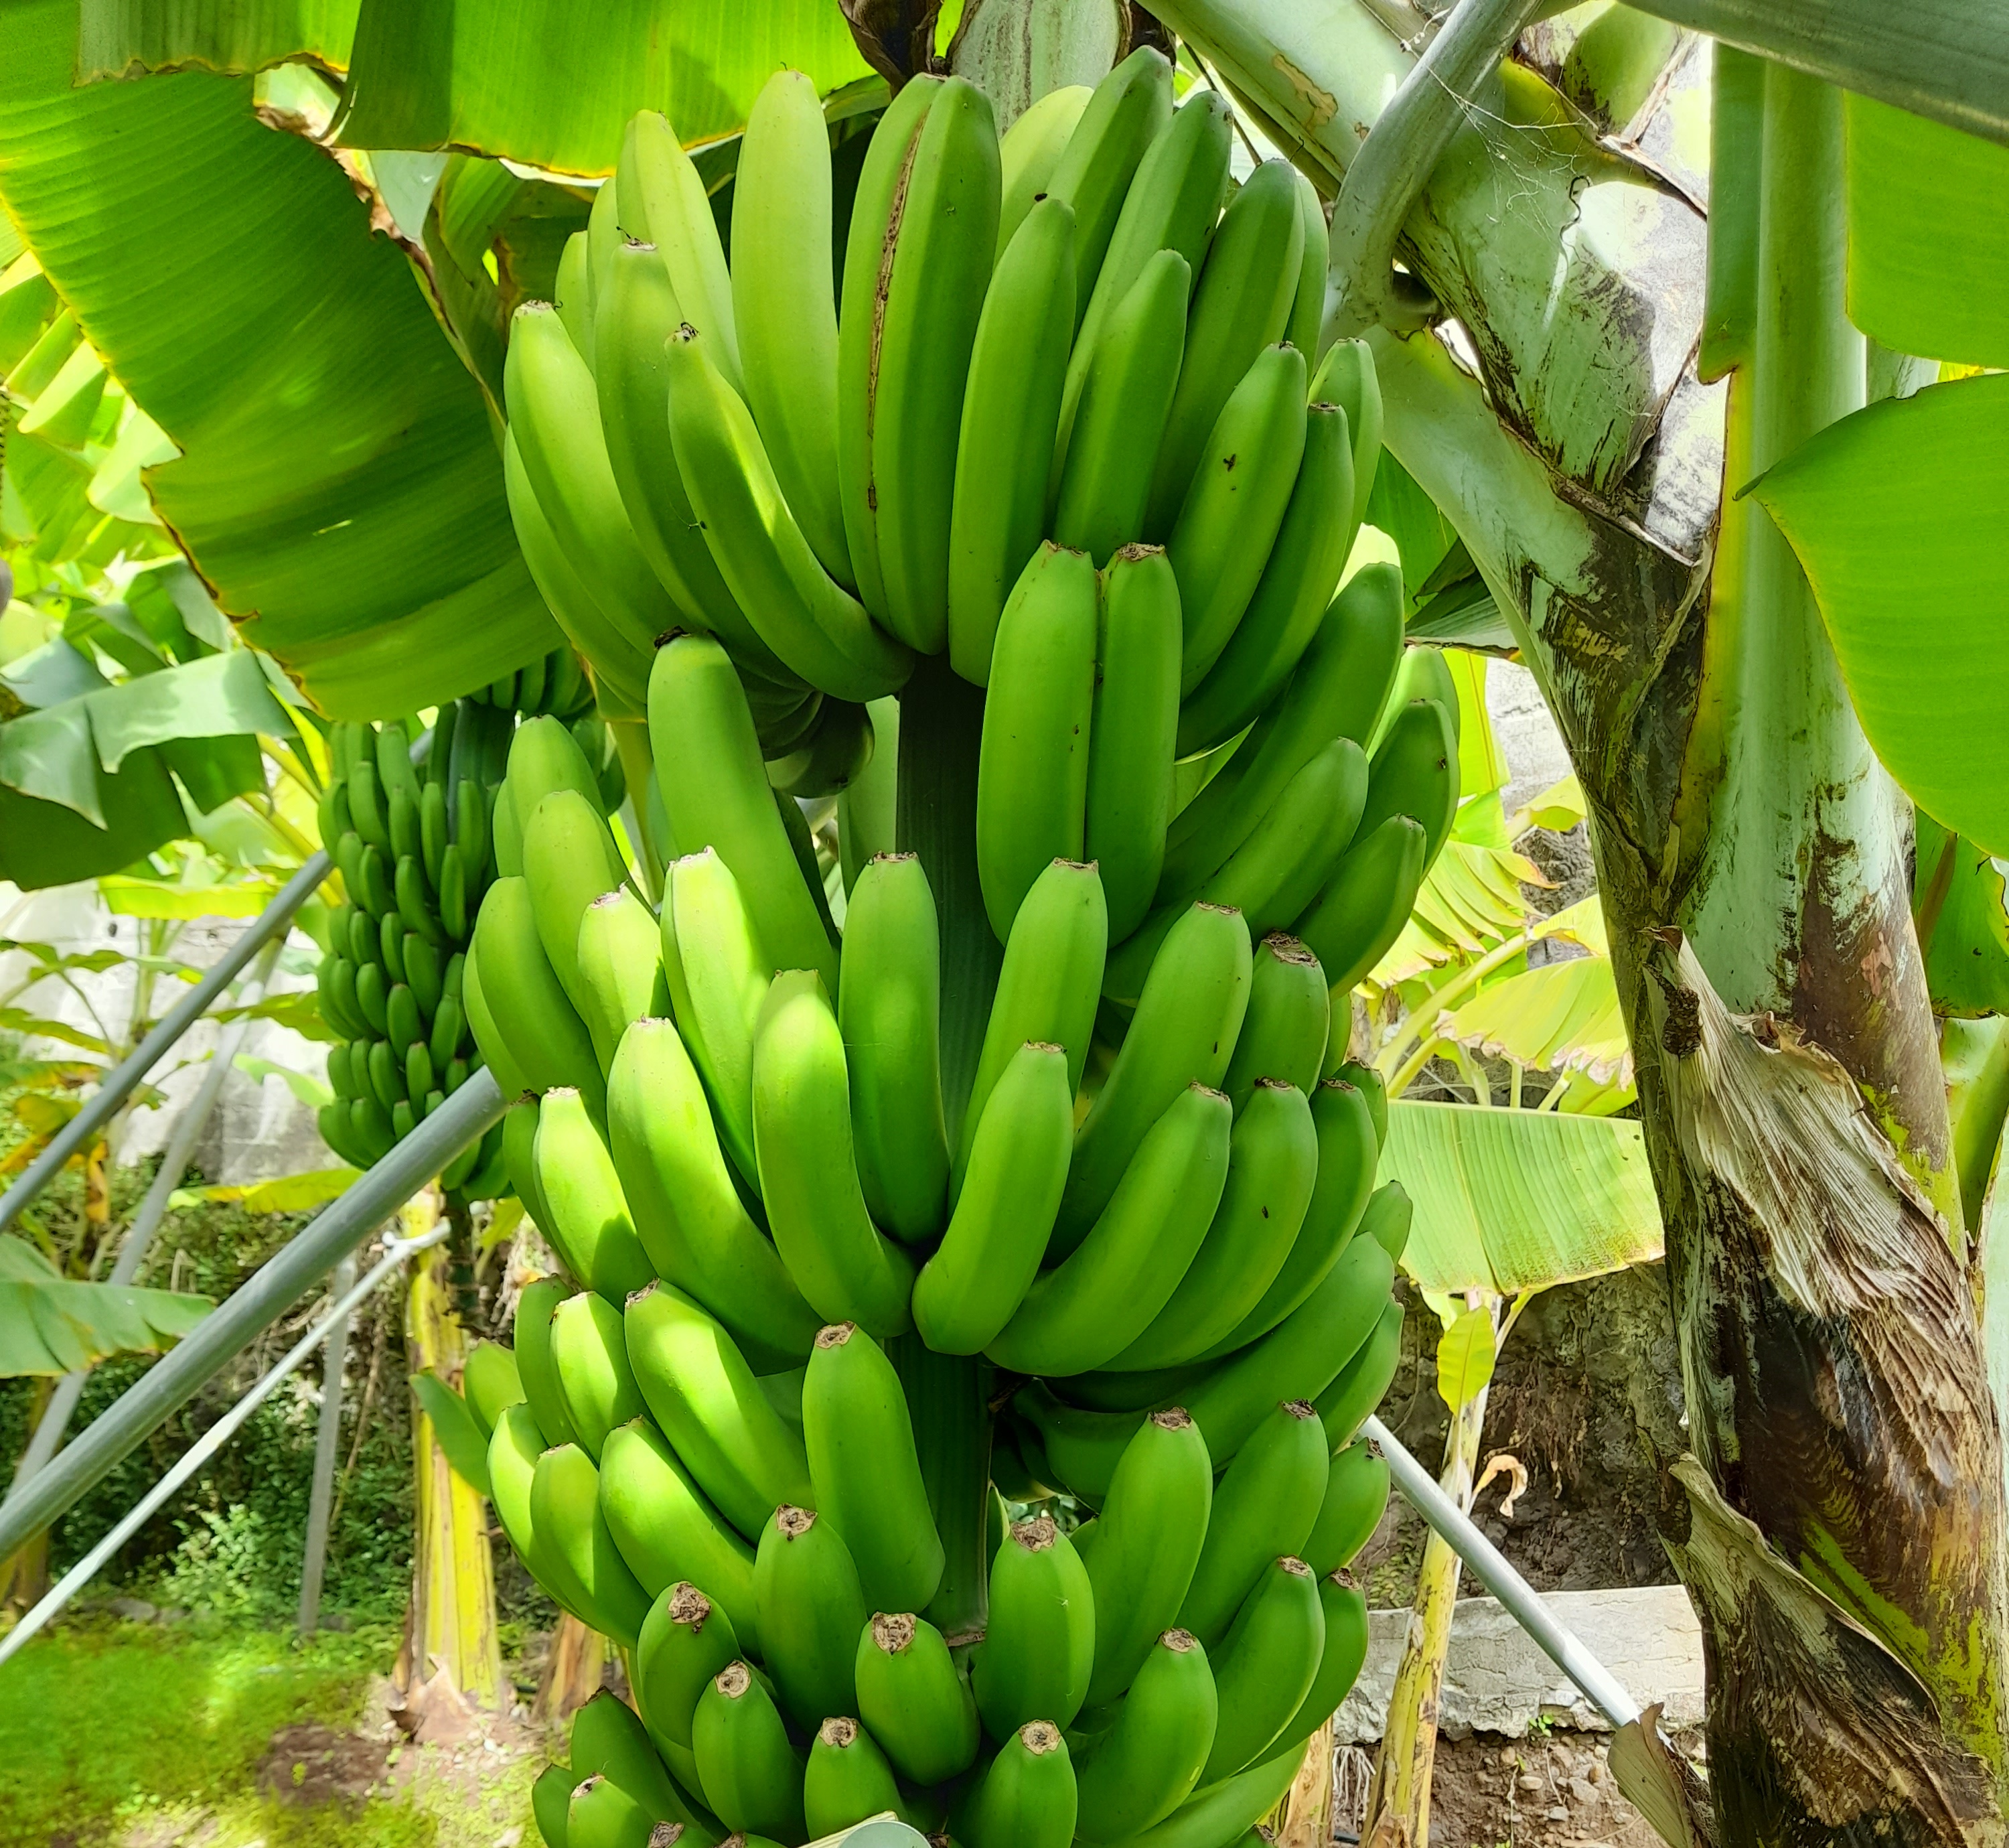
Label: Cut